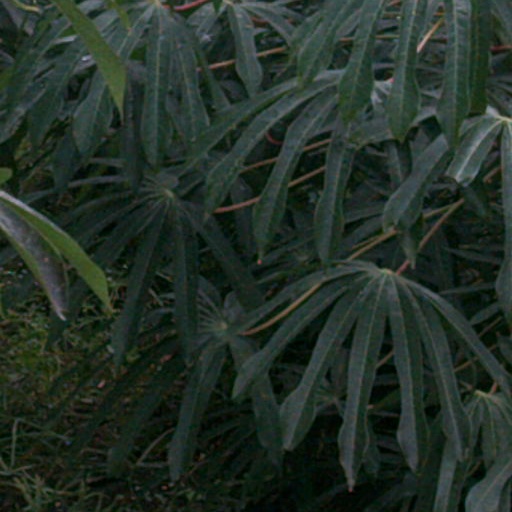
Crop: cassava